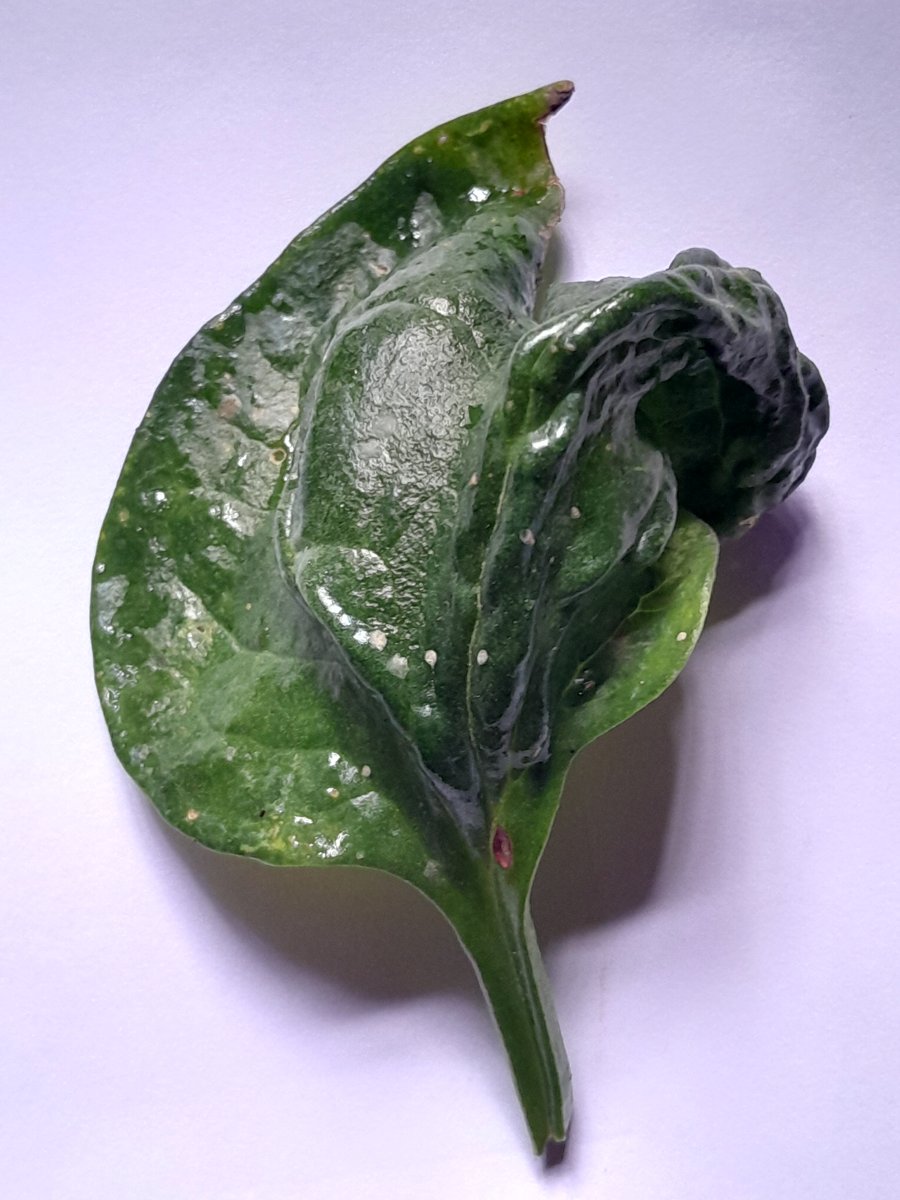
Label: Pest-Damage